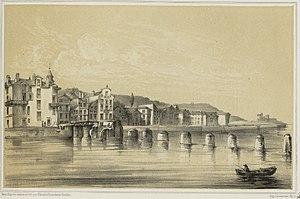
Vue de Ciboure prise du jardin de la douane. Ruines de l'ancien pont telles qu'elles étaient en 1852.
Ciboure est une commune française située dans le département des Pyrénées-Atlantiques, en région Nouvelle-Aquitaine.